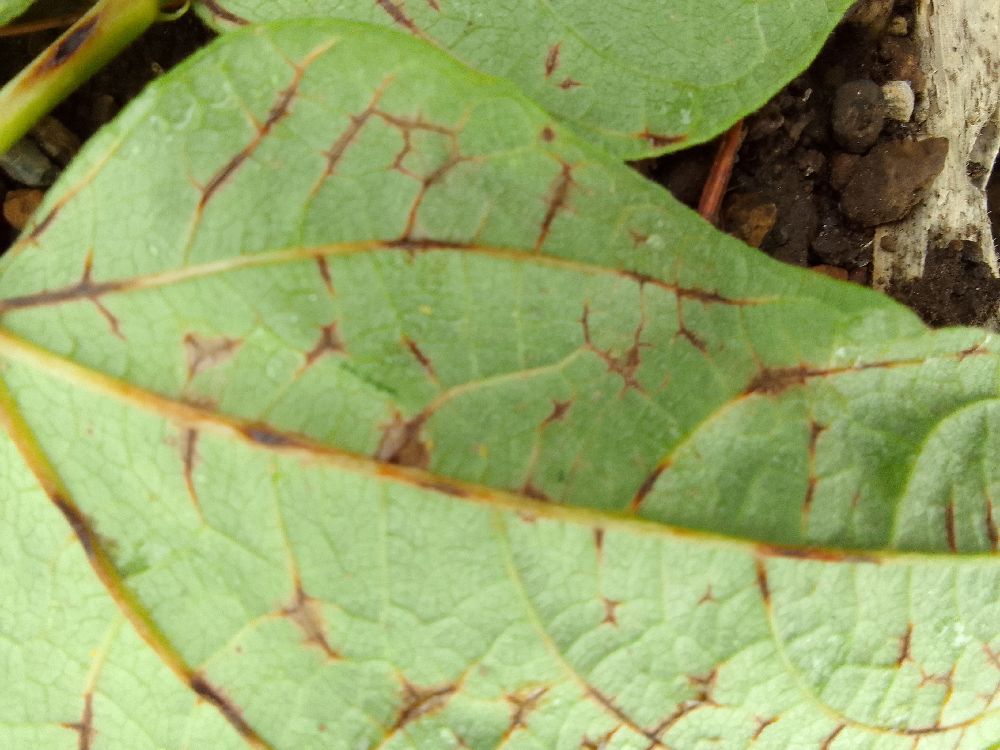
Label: anthracnose